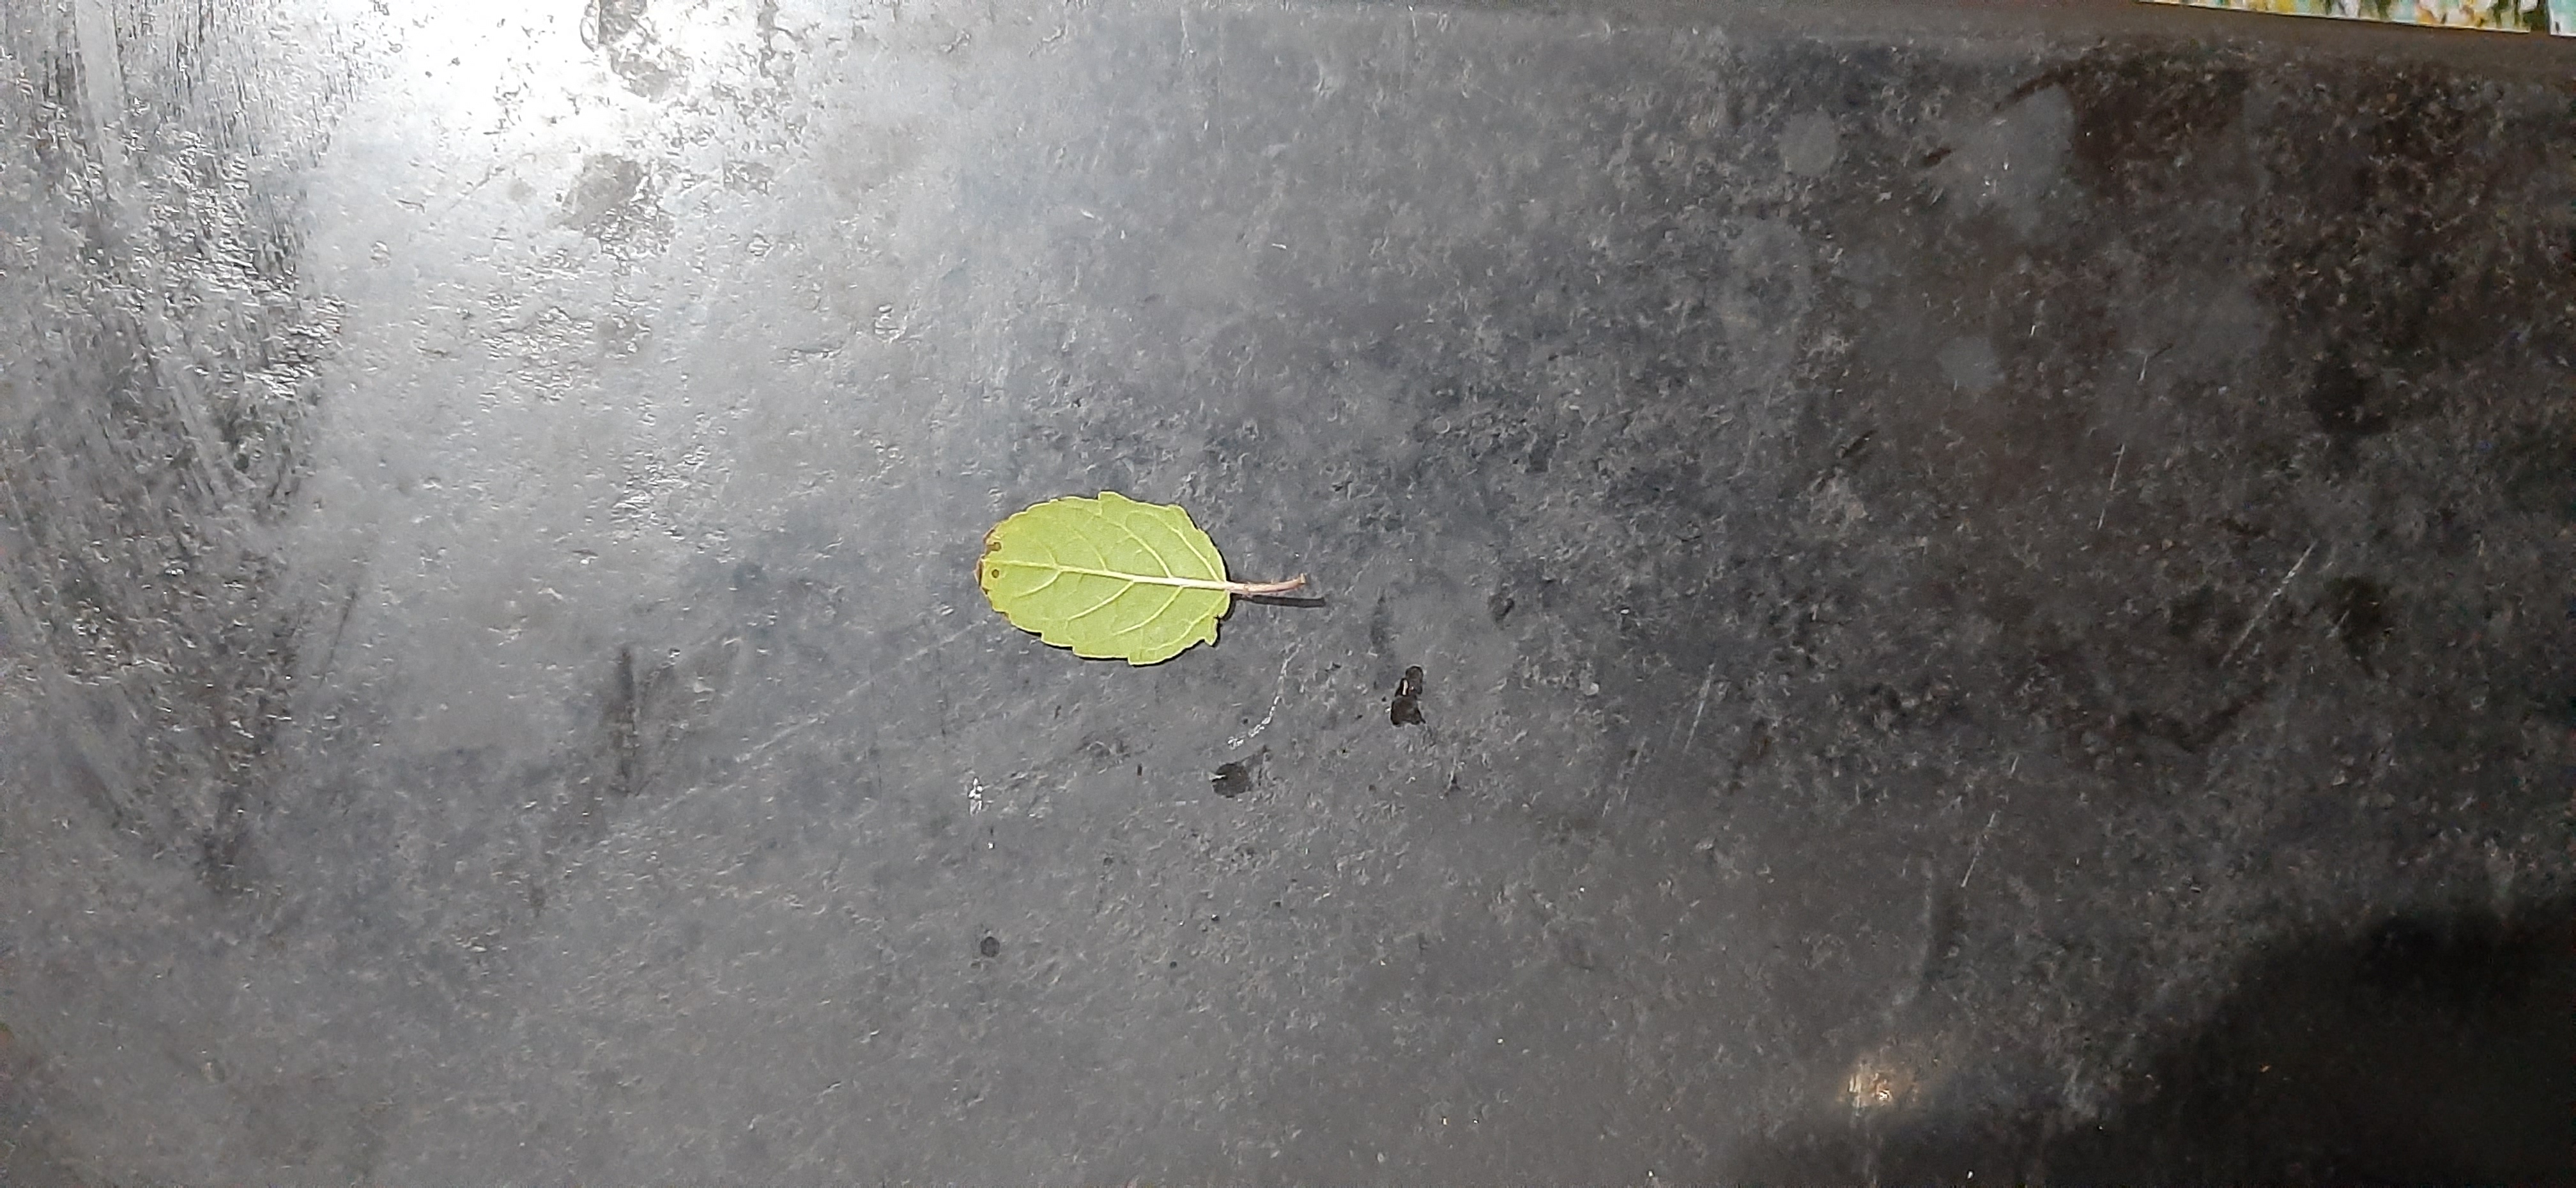
Plant: Tulsi